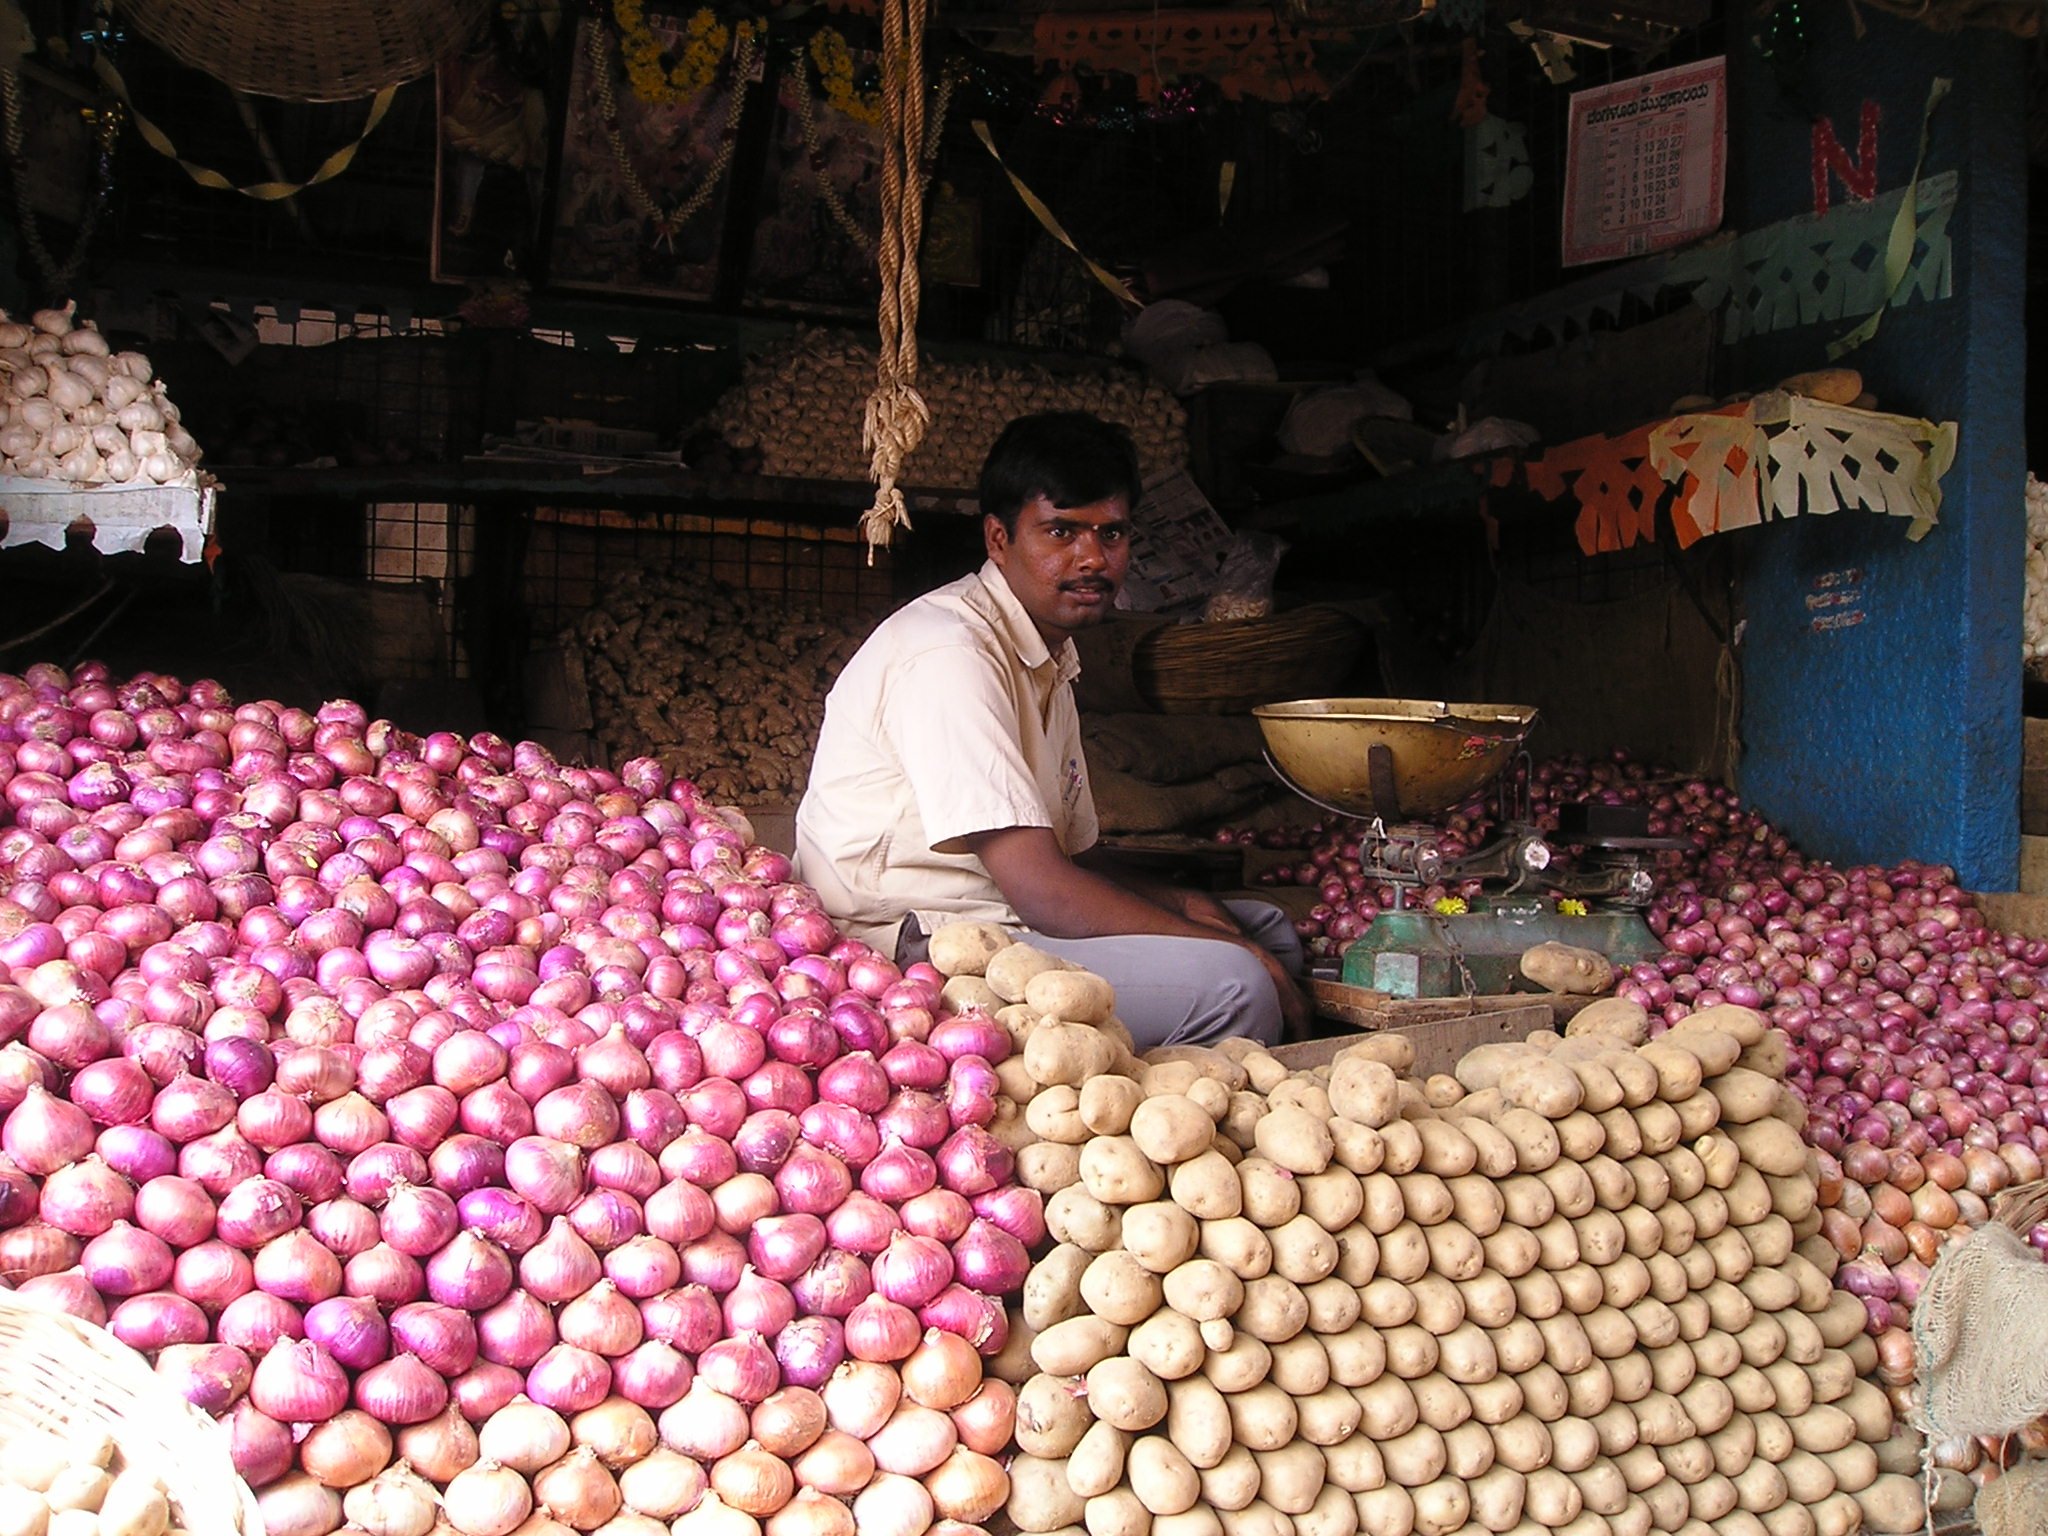
fruit, city, food, vendor, produce, bazaar, market, onion, potato, public space, temple, vegetables, india, human settlement